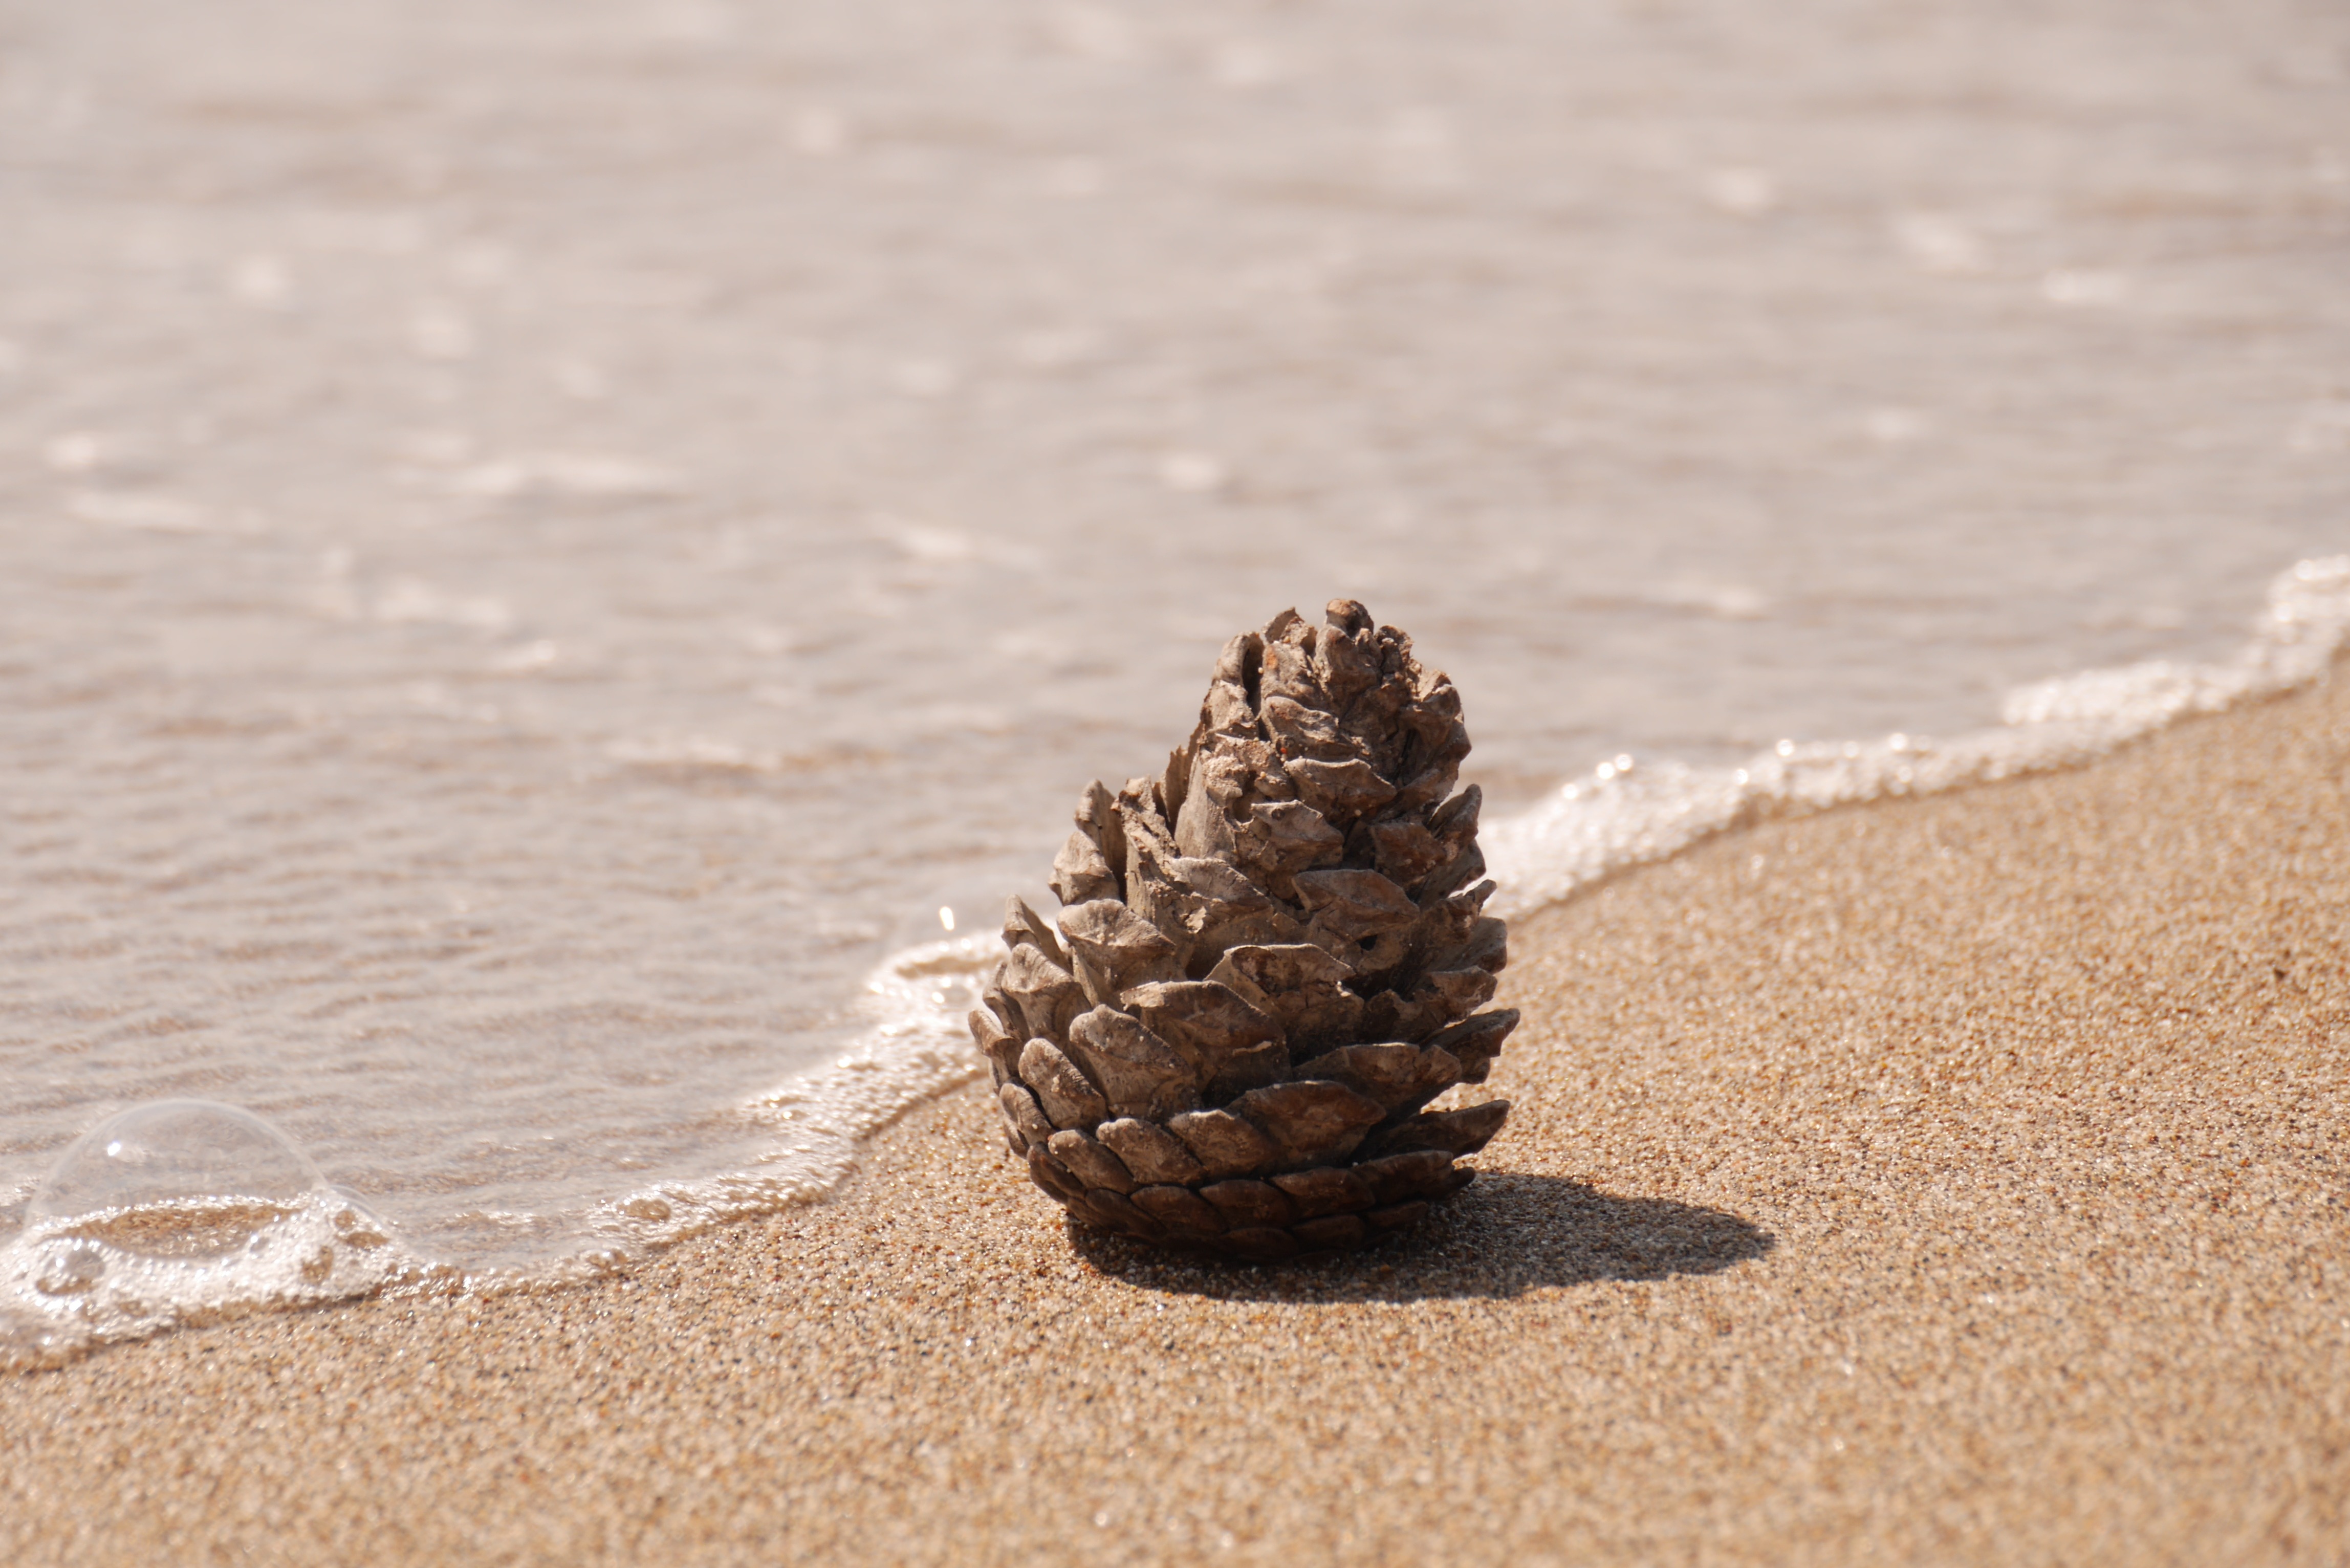
beach, water, sand, rock, wood, material, seashell, close up, pine cones, macro photography